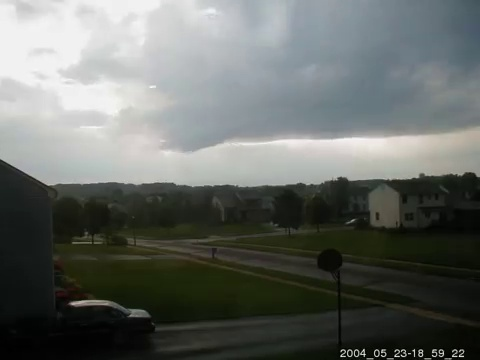
Fire: no
Smoke: no